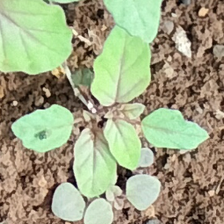
Weed species: Punarnava _(Boerhaavia diffusa)